Korean Street, Hong Kong

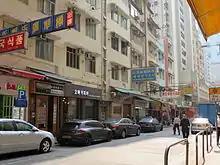
An overall view of Korean Street

Korean Street, also known as Little Korea, is a Koreatown in Hong Kong located primarily on Kimberley Street in Tsim Sha Tsui. A compact community of Koreans have lived in this area since the 1960s, and there is a concentration of Korean shops opened by Koreans, such as Korean restaurants and grocery stores. There are at least sixteen Korean food shops in Kimberly Street.